International Princess Championship

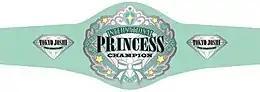
Illustration of the International Princess Championship belt

The is a women's professional wrestling championship owned by the CyberFight and promoted by Tokyo Joshi Pro Wrestling (TJPW). The title was introduced on July 16, 2019, and the inaugural champion was crowned on August 25, 2019, when Natsumi Maki defeated Gisele Shaw.